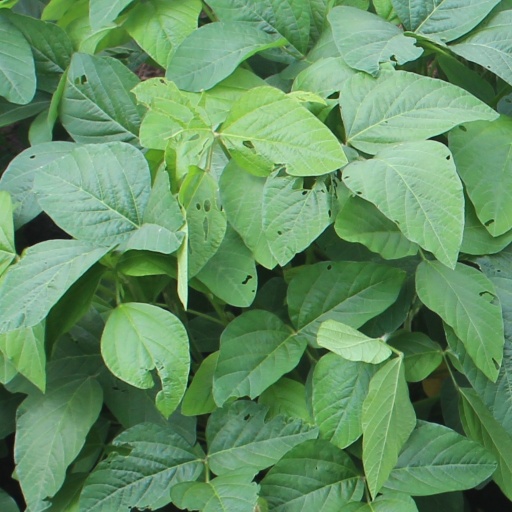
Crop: soybean